Domingo Vásquez

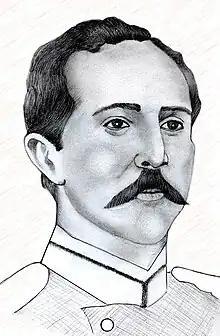
Domingo Vásquez

Jose Domingo Vásquez Toruño (August 3, 1846 – December 11, 1909) was President of Honduras 7 August 1893 – 22 February 1894. He lost power as a result of Honduras being defeated in a war with Nicaragua and was replaced by Policarpo Bonilla.